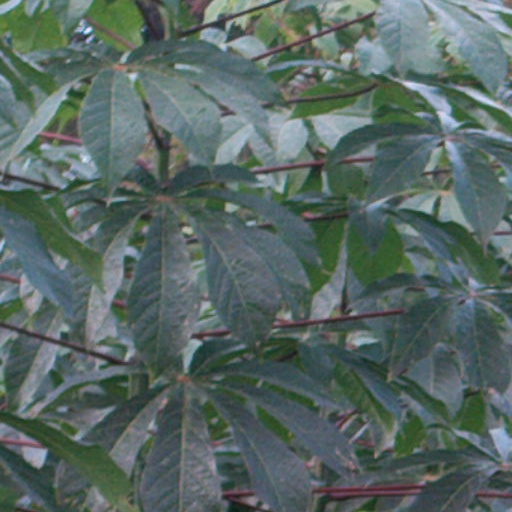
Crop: cassava